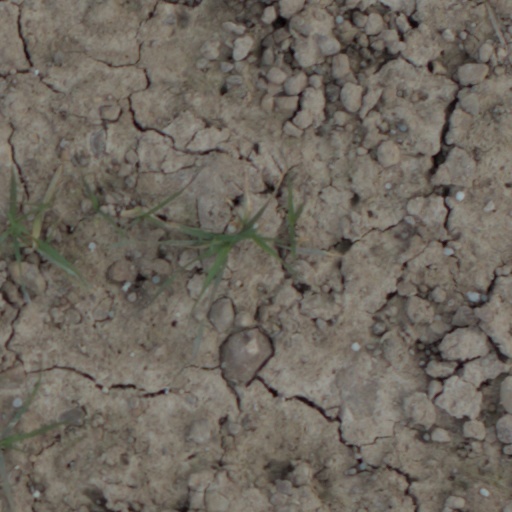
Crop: wheat